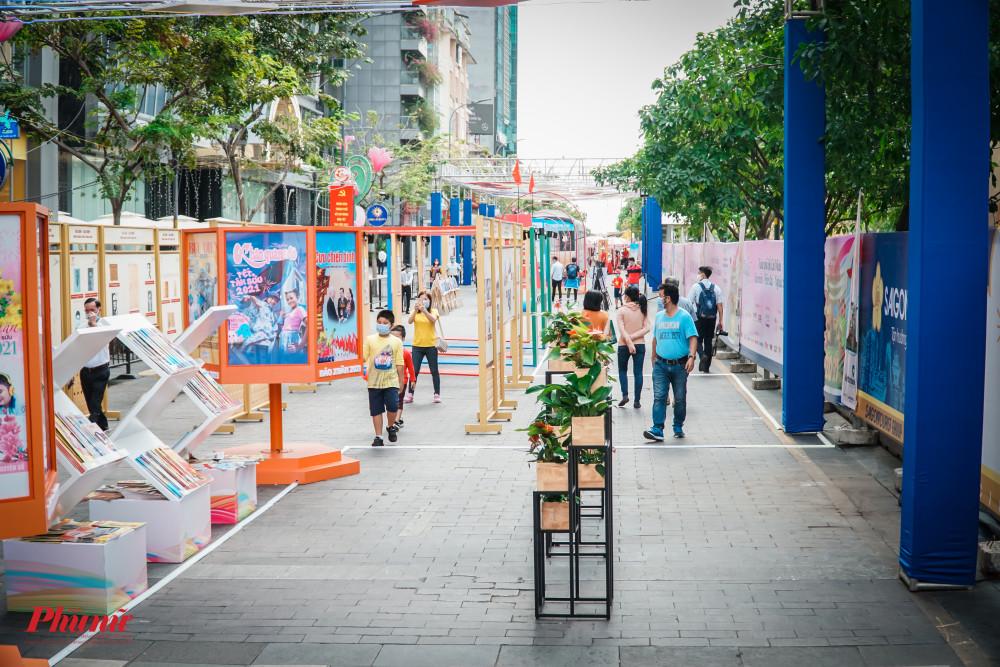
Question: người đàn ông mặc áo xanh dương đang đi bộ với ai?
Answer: người đàn ông đi một mình